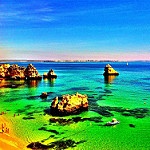
Label: sea